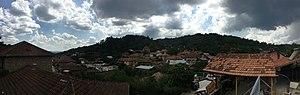
Kouratitsa est un village du sud-ouest de la Macédoine du Nord, situé dans la municipalité d'Ohrid. Le village comptait 326 habitants en 2002.